Kawagoe Station

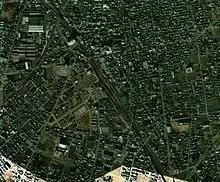
An aerial view of the station in 1974, with the alignment of the former link from the JNR tracks north of the station to the Seibu Shinjuku Line visible

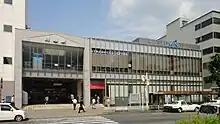
The west exit in June 2012 before remodelling

The station first opened as on the Tobu Railway from Ikebukuro on 1 April 1915. This was renamed Kawagoe Station on 22 July 1940 coinciding with the opening of the JNR (now JR East) station. The current elevated station building and concourse was opened in 1989. The west side of the station was enlarged in 2004 with the construction of additional sets of stairs to the JR platforms and a new Lumine building over the platforms. In 2007, the former "Fine" shopping and restaurant area within the Tobu side of the station was refurbished and reopened as "Equia Kawagoe". An additional "Equia" zone was opened above the Tobu ticket machine area in September 2008.